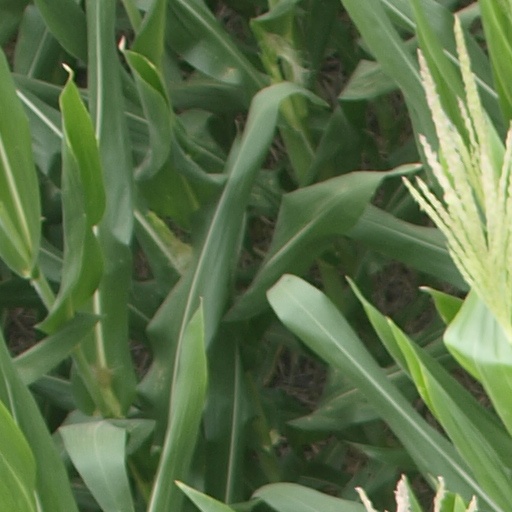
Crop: maize; corn